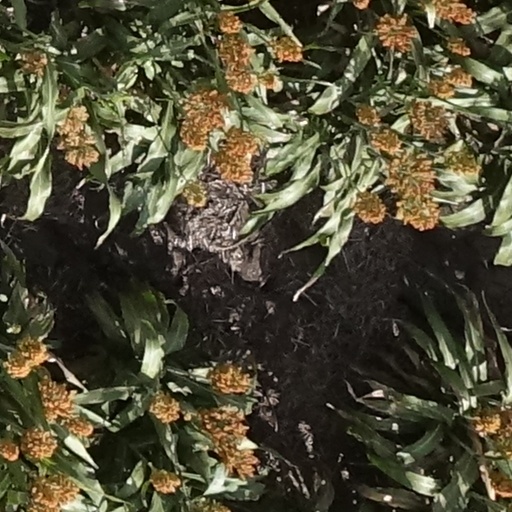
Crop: sorghum